Booker T. Jones

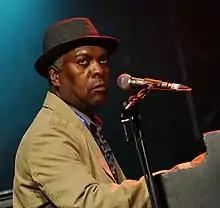
Jones in 2009

Booker Taliaferro Jones Jr. (born November 12, 1944) is an American musician, songwriter, record producer and arranger, best known as the frontman of the band Booker T. & the M.G.'s. He has also worked in the studios with many well-known artists of the 20th and 21st centuries, earning him a Grammy Award for Lifetime Achievement.